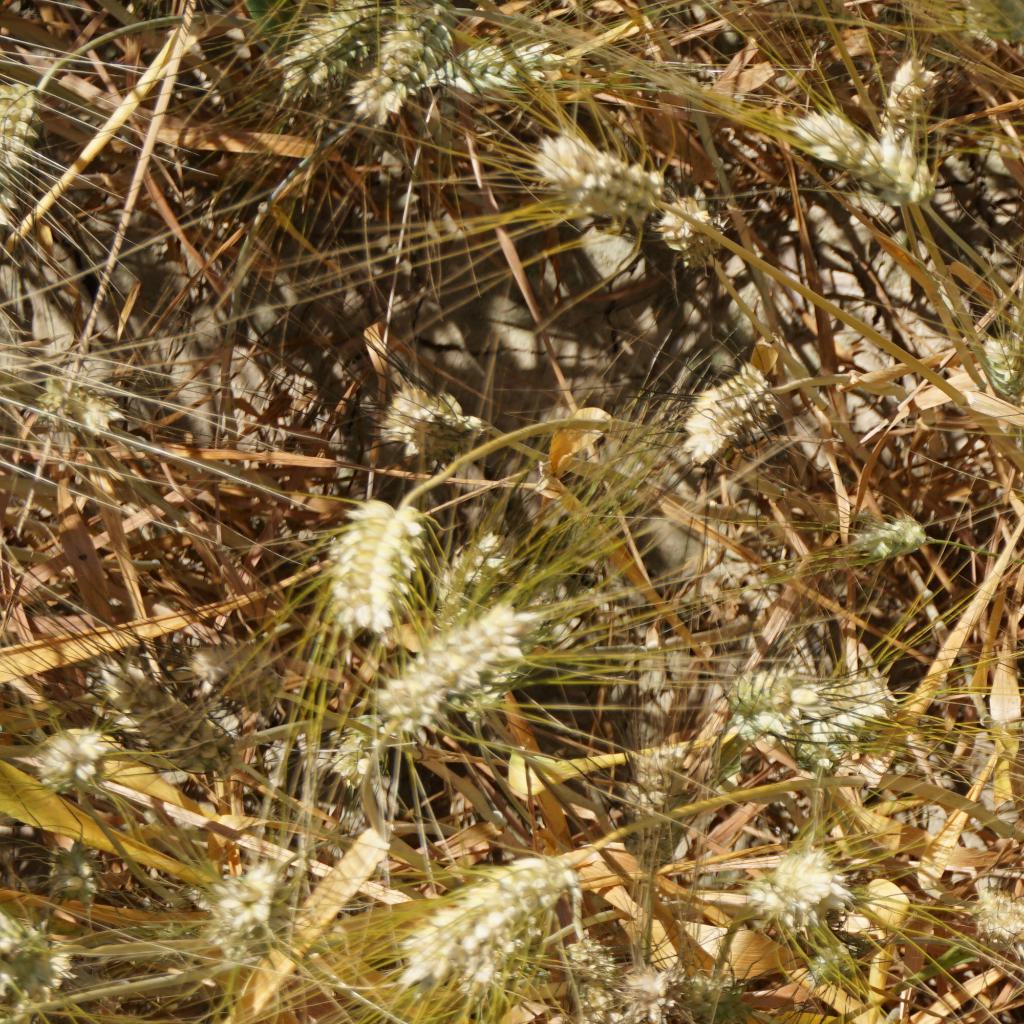
Country: France
Location: Gréoux
Wheat development stage: Filling - Ripening